Raid on Alexandria (1941)

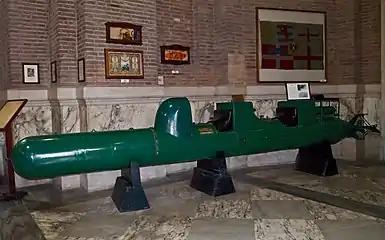

On 24 February 1940, the 1st MAS Flotilla and the Special Weapons Section was taken over by Commander Mario Giorgini and in August attempts to use the unconventional weapons began, with little success and the capture of Giorgini in October. On 23 January 1941 Commander Vittorio Moccagatta replaced Giorgini and on 15 March formed the (10th Torpedo Motorboat Flotilla). The new force had a HQ, including a plans office and a weapons section. The surface assault boats and the training school (Lieutenant-Commander Giorgio Giobbe) were split from the human torpedoes and other underwater weapons (Lieutenant-Commander Junio Valerio Borghese), the captain of the . remained at La Spezia and an advanced base was set up in Augusta, Sicily.